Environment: real
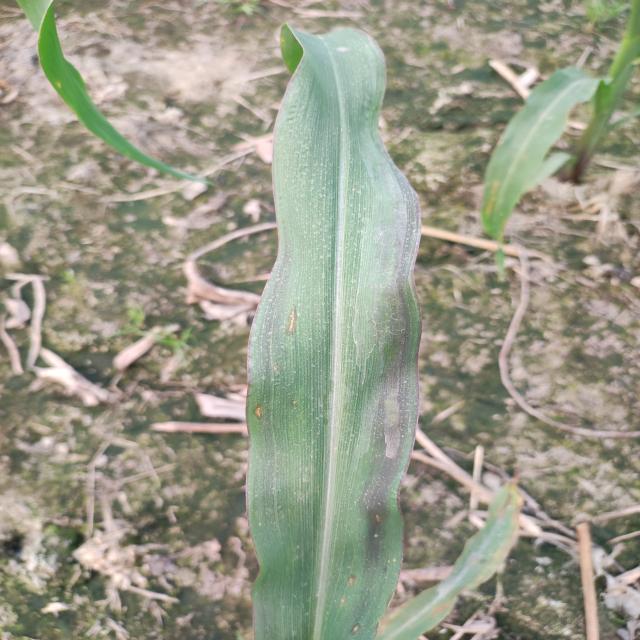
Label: phosphorus_deficiency